Stefan Nikolić (basketball, born 1987)

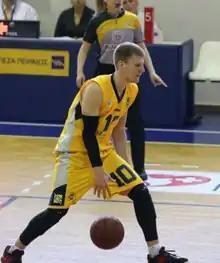
Nikolić with Pefkohori

Stefan Nikolic (born August 13, 1987) is a Serbian professional basketball player for CSM Târgu Jiu of the Liga Națională. He usually plays the point guard position.